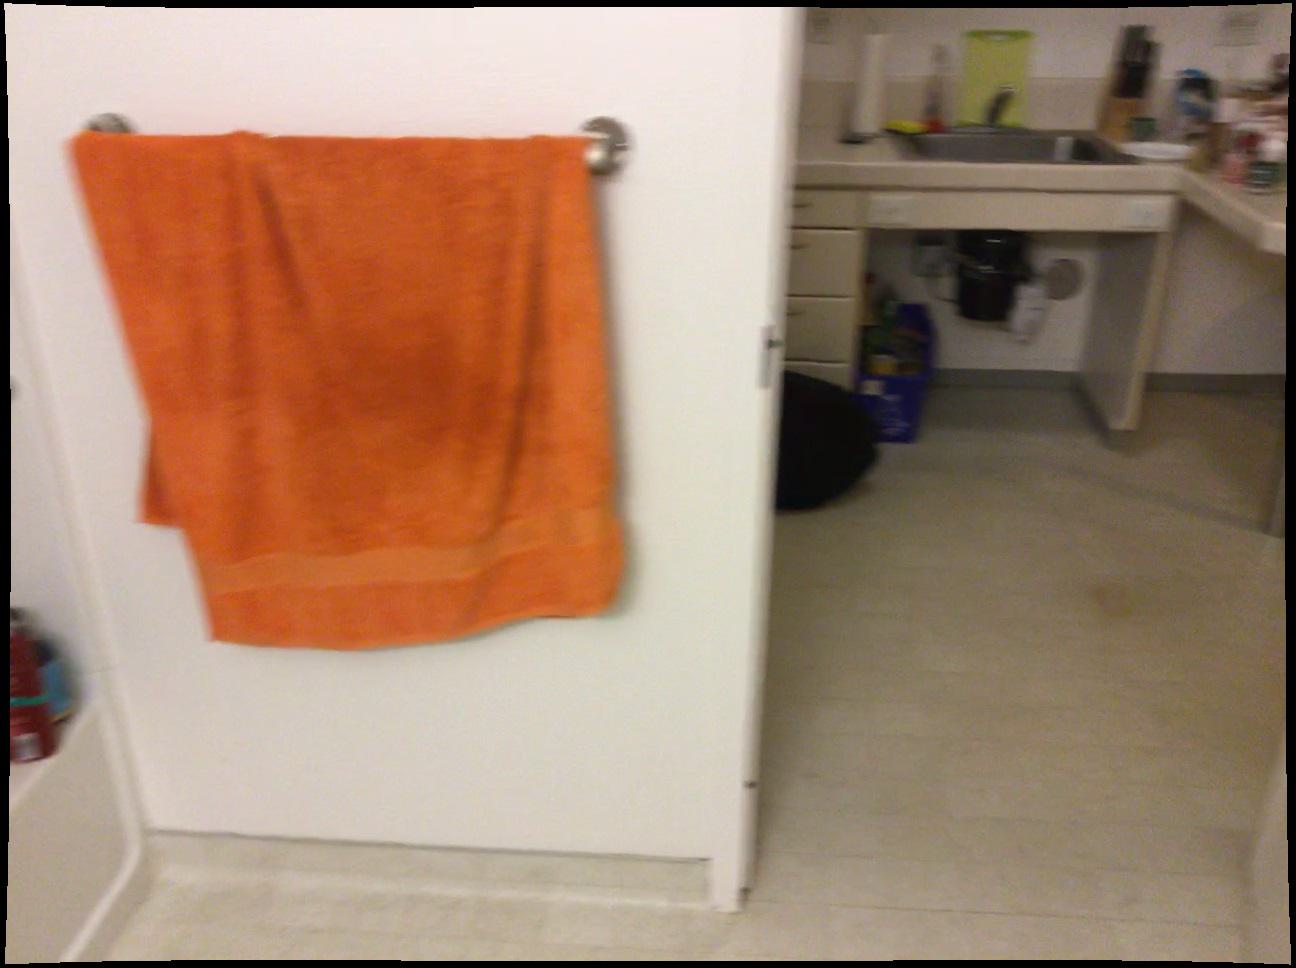
Question: Can the door fit right of the cabinet from the camera's perspective? Final answer should be yes or no.
Answer: Yes